Cuban boa

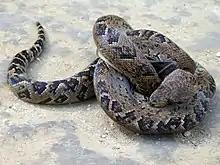
Cuban boa swallowing a bat

"Chilabothrus angulifer" is a terrestrial apex predator in Cuba along with the Cuban crocodile and carnivorous birds. Depending on age, size and health, prey can range from anurans, lizards, snakes, turtles, aquatic birds (Gruiformes), free-ranging raptors (Accipitriformes, Cathartiformes), forest birds (Columbiformes, Cuculiformes, Passeriformes), caged birds (Columbiformes, Galliformes, Falconiformes, Passeriformes, Psittaciformes), free-ranging poultry (Anseriformes, Galliformes), bats, bovids, pigs, carnivores, rabbits, hutias and rats. As a result of data from the literature and field studies, 351 prey items were recorded in 49 different taxa obtained from 218 snakes. Warm-blooded (mammals and birds) made up 96%, while cold-blooded (reptiles and amphibians) only 4%. Mammals made up 54.7% of the total prey items consumed, followed by birds (41.3%), while amphibians (2%) and reptiles (2%) made up only a small part of the diet. The prey species most frequently consumed were domestic fowl ("Gallus domesticus") (24.8%), Desmarest's hutias ("Capromys pilorides") (14.5%), two bat species (Jamaican fruit-eating bat, "Artibeus jamaicensis": 8.8%; Cuban flower bat, "Phyllonycteris poeyi": 6.0%), and black rats ("Rattus rattus") (7.7%).